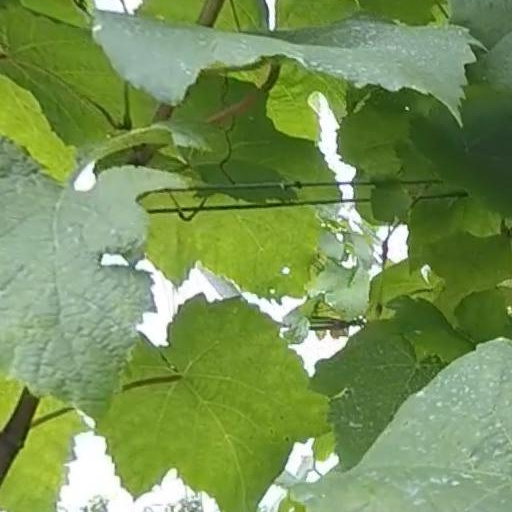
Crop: grape